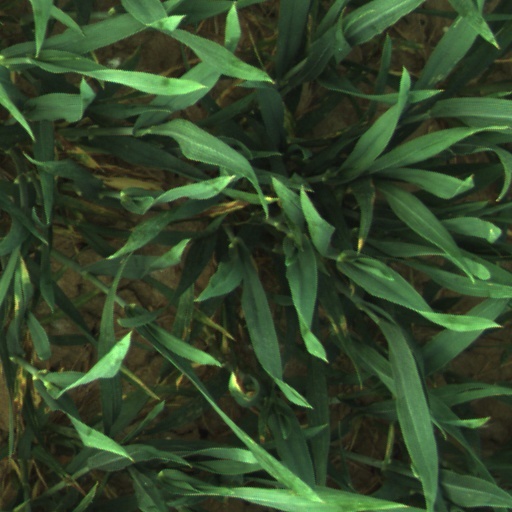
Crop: wheat